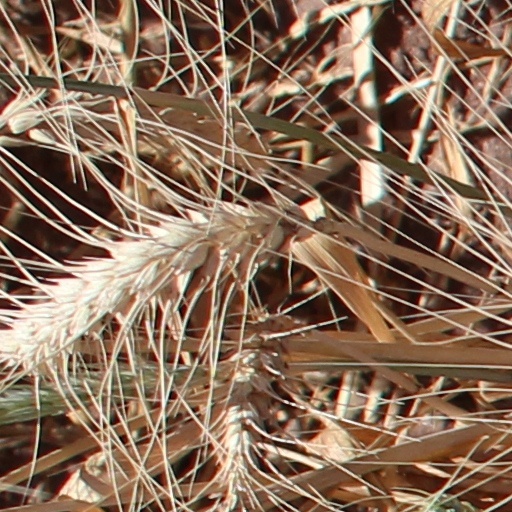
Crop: wheat